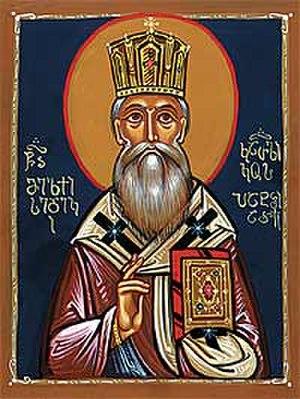
Melkisedek Ier de Géorgie, troisième Catholicos-Patriarche de toute la Géorgie (1010-1033) ქართული: მელქისედეკ I, საქართველოს მართლმადიდებელი ეკლესიის მეთაური (1012-1033, 1039-1045)
La cathédrale de Svétitskhovéli ou Svétitskhovéli est un monument du XIᵉ siècle de l'architecture géorgienne. Avec ses 54 m de haut, cette église, construite sur un plan cruciforme à trois nefs et surmontée d'une haute coupole, compte parmi les plus grandes cathédrales historiques de Géorgie, aux côtés de celles de Bagrati, Oshki et Alaverdi. Elle se situe à Mtskheta, une des plus vieilles villes de Géorgie et antique capitale du royaume d'Ibérie.
Les primats de l'Église orthodoxe de Géorgie sont les chefs spirituels du Catholicossat-Patriarcat de toute la Géorgie, depuis la fondation de l'Archevêché de Mtskheta dans les années 320 jusqu'à nos jours. Du IVᵉ siècle à aujourd'hui, 156 primats se sont succédé.